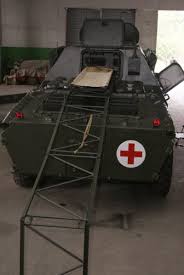
Label: BTR-70